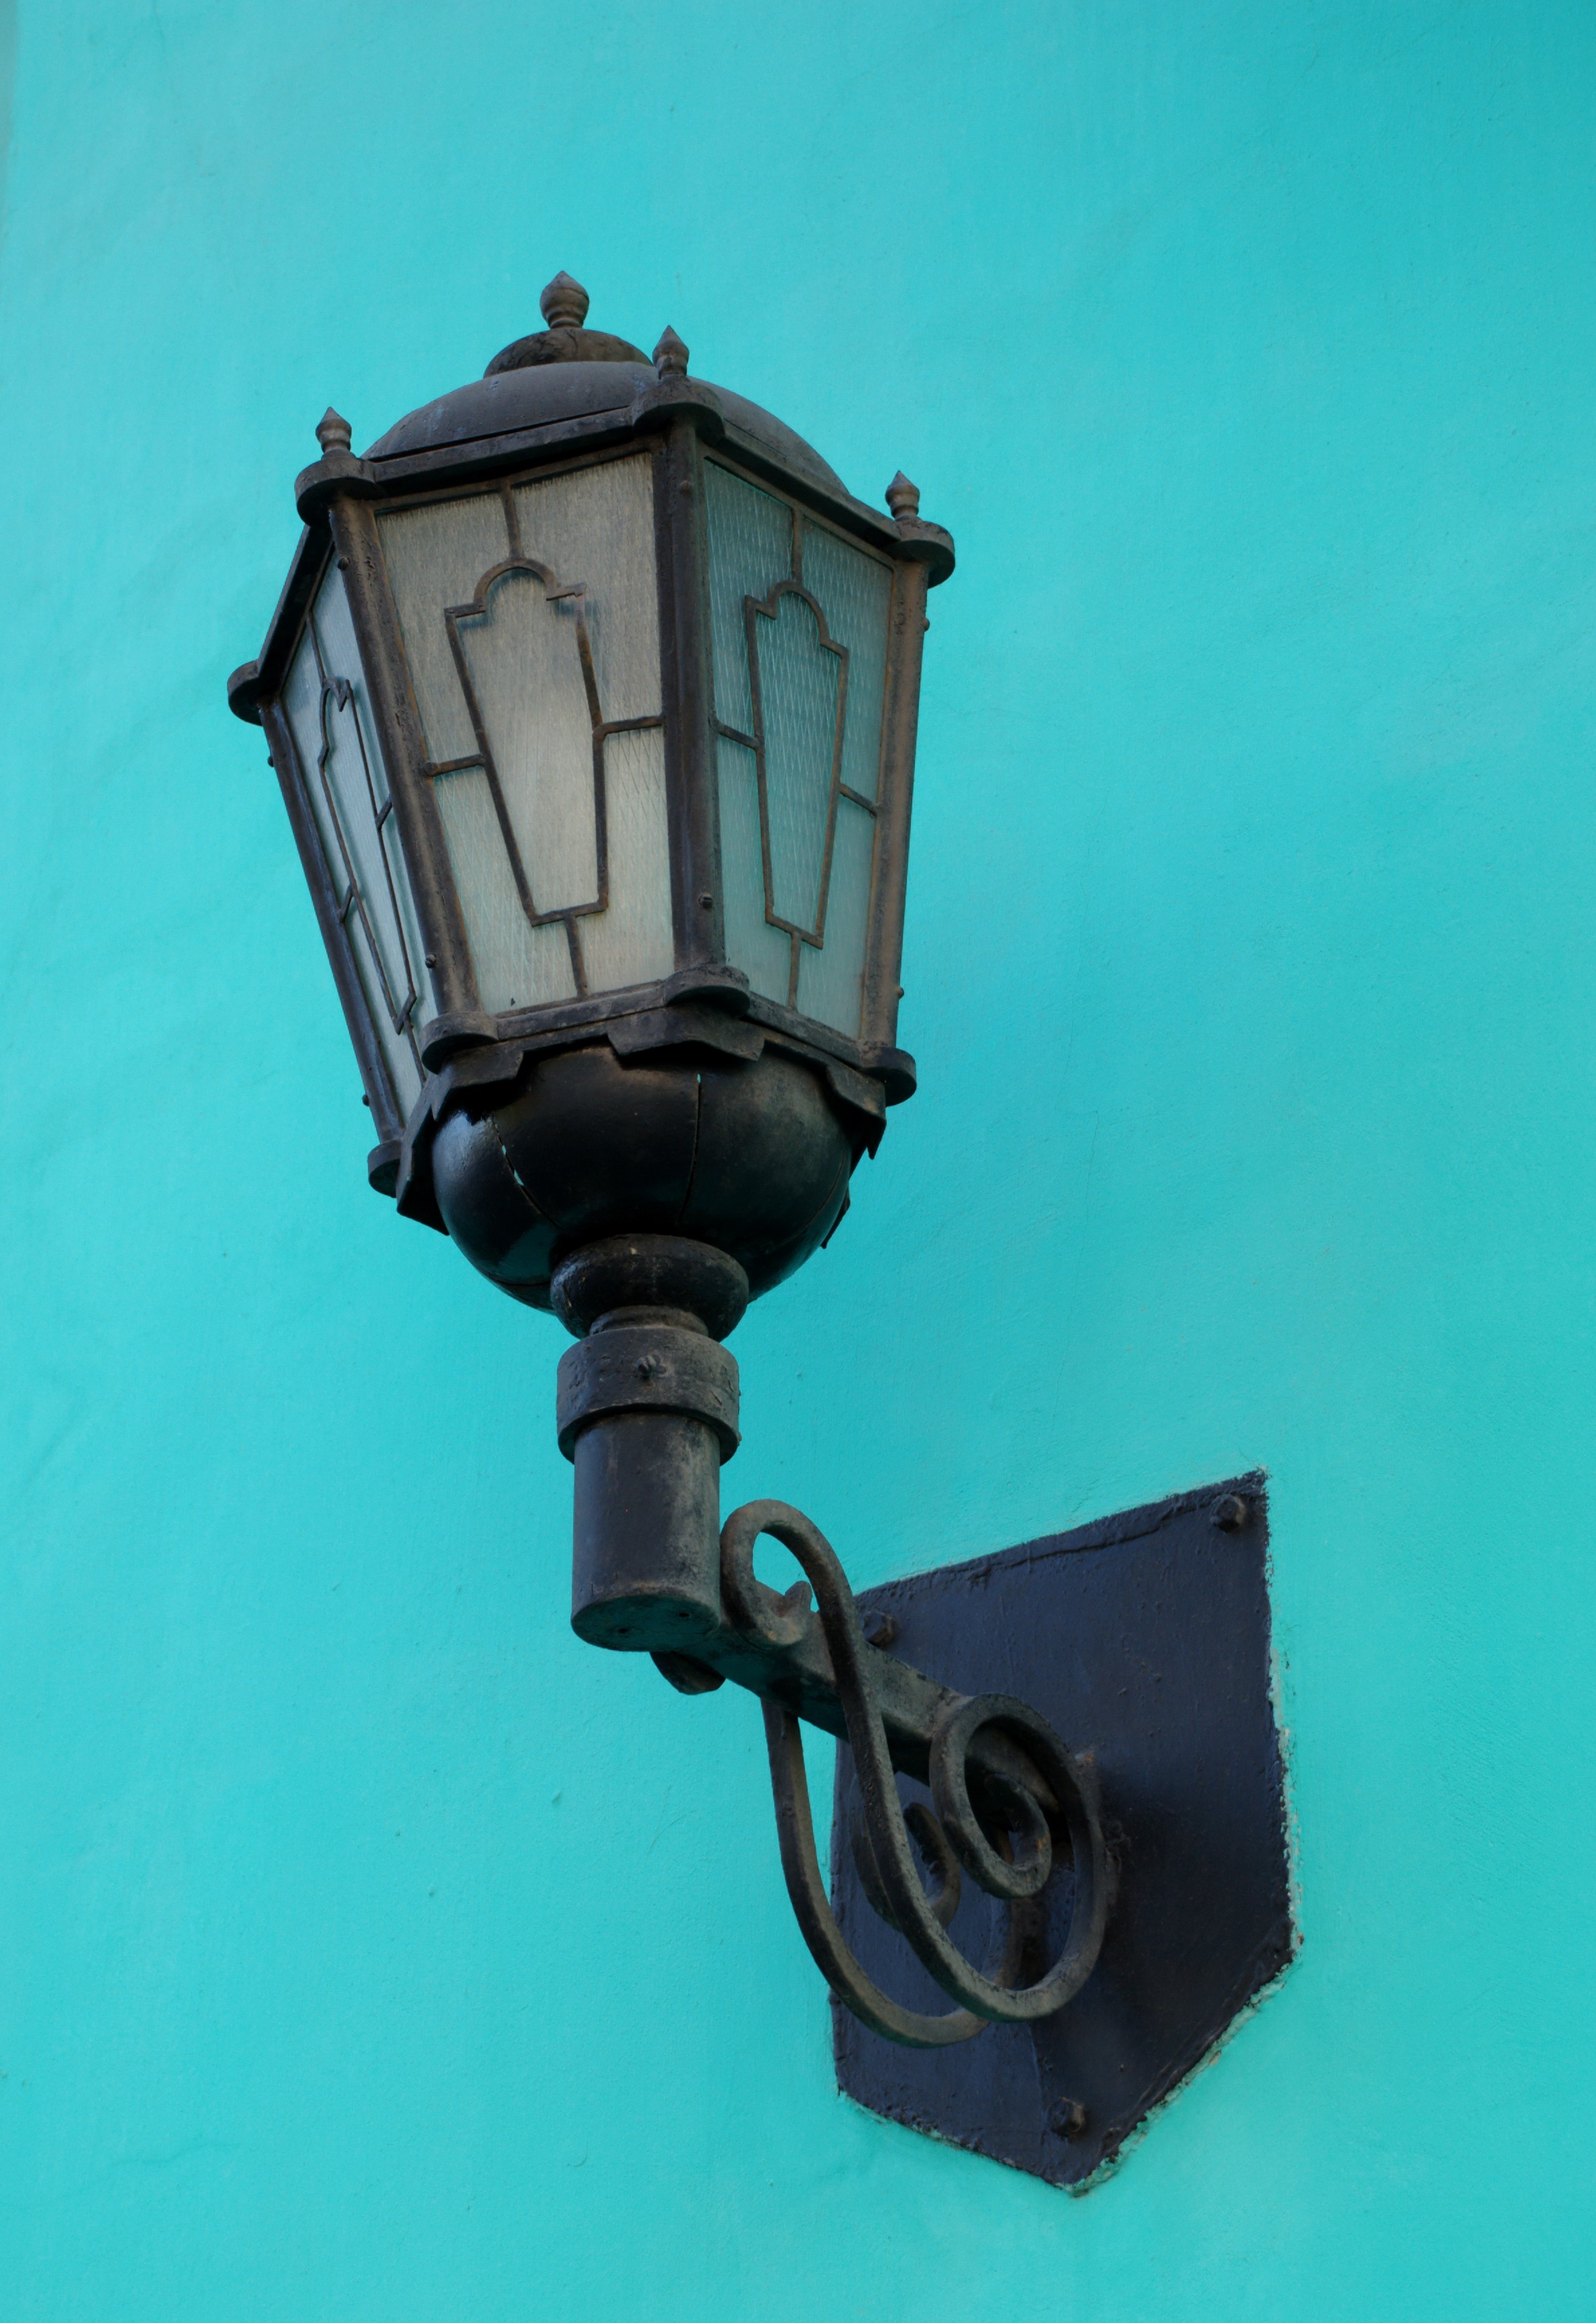
light, city, cityscape, blue, street light, nikon, lighting, cool image, light fixture, moscow, russia, d80, cityscapes, moskau, platinumphoto, nikond80, moscou, concordians, sconce